Bluestar (bus company)

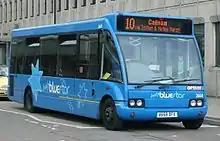
Optare Solo in Baby Bluestar livery in May 2008

Bluestar was awarded £0.23m in funding from the Department of Transport to roll out Wi-Fi on 120 buses, although this has now been withdrawn due to the growth in 4G and 5G usage. Contactless card payments were introduced in June 2017, on all Bluestar and Unilink buses, as part of a £1.6m investment from Hampshire County Council. Finally, Bluestar once had Smartcard called 'the Key'. This worked on all Go South Coast services. This was withdrawn in June 2023, due to low usage, alongside the high uptake of Tap on, Tap off.